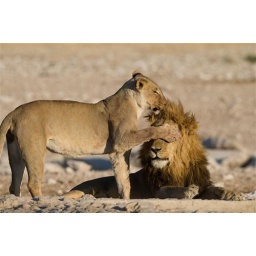
Female lion covering the eyes of male lion with her paw in Etosha National Park, Namibia.